Semum

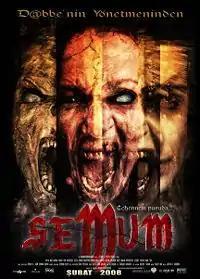
Theatrical poster

Semum is a 2008 Turkish horror film produced, written and directed by Hasan Karacadağ which reportedly recounts the true story of a woman who lives in İzmir, Turkey.